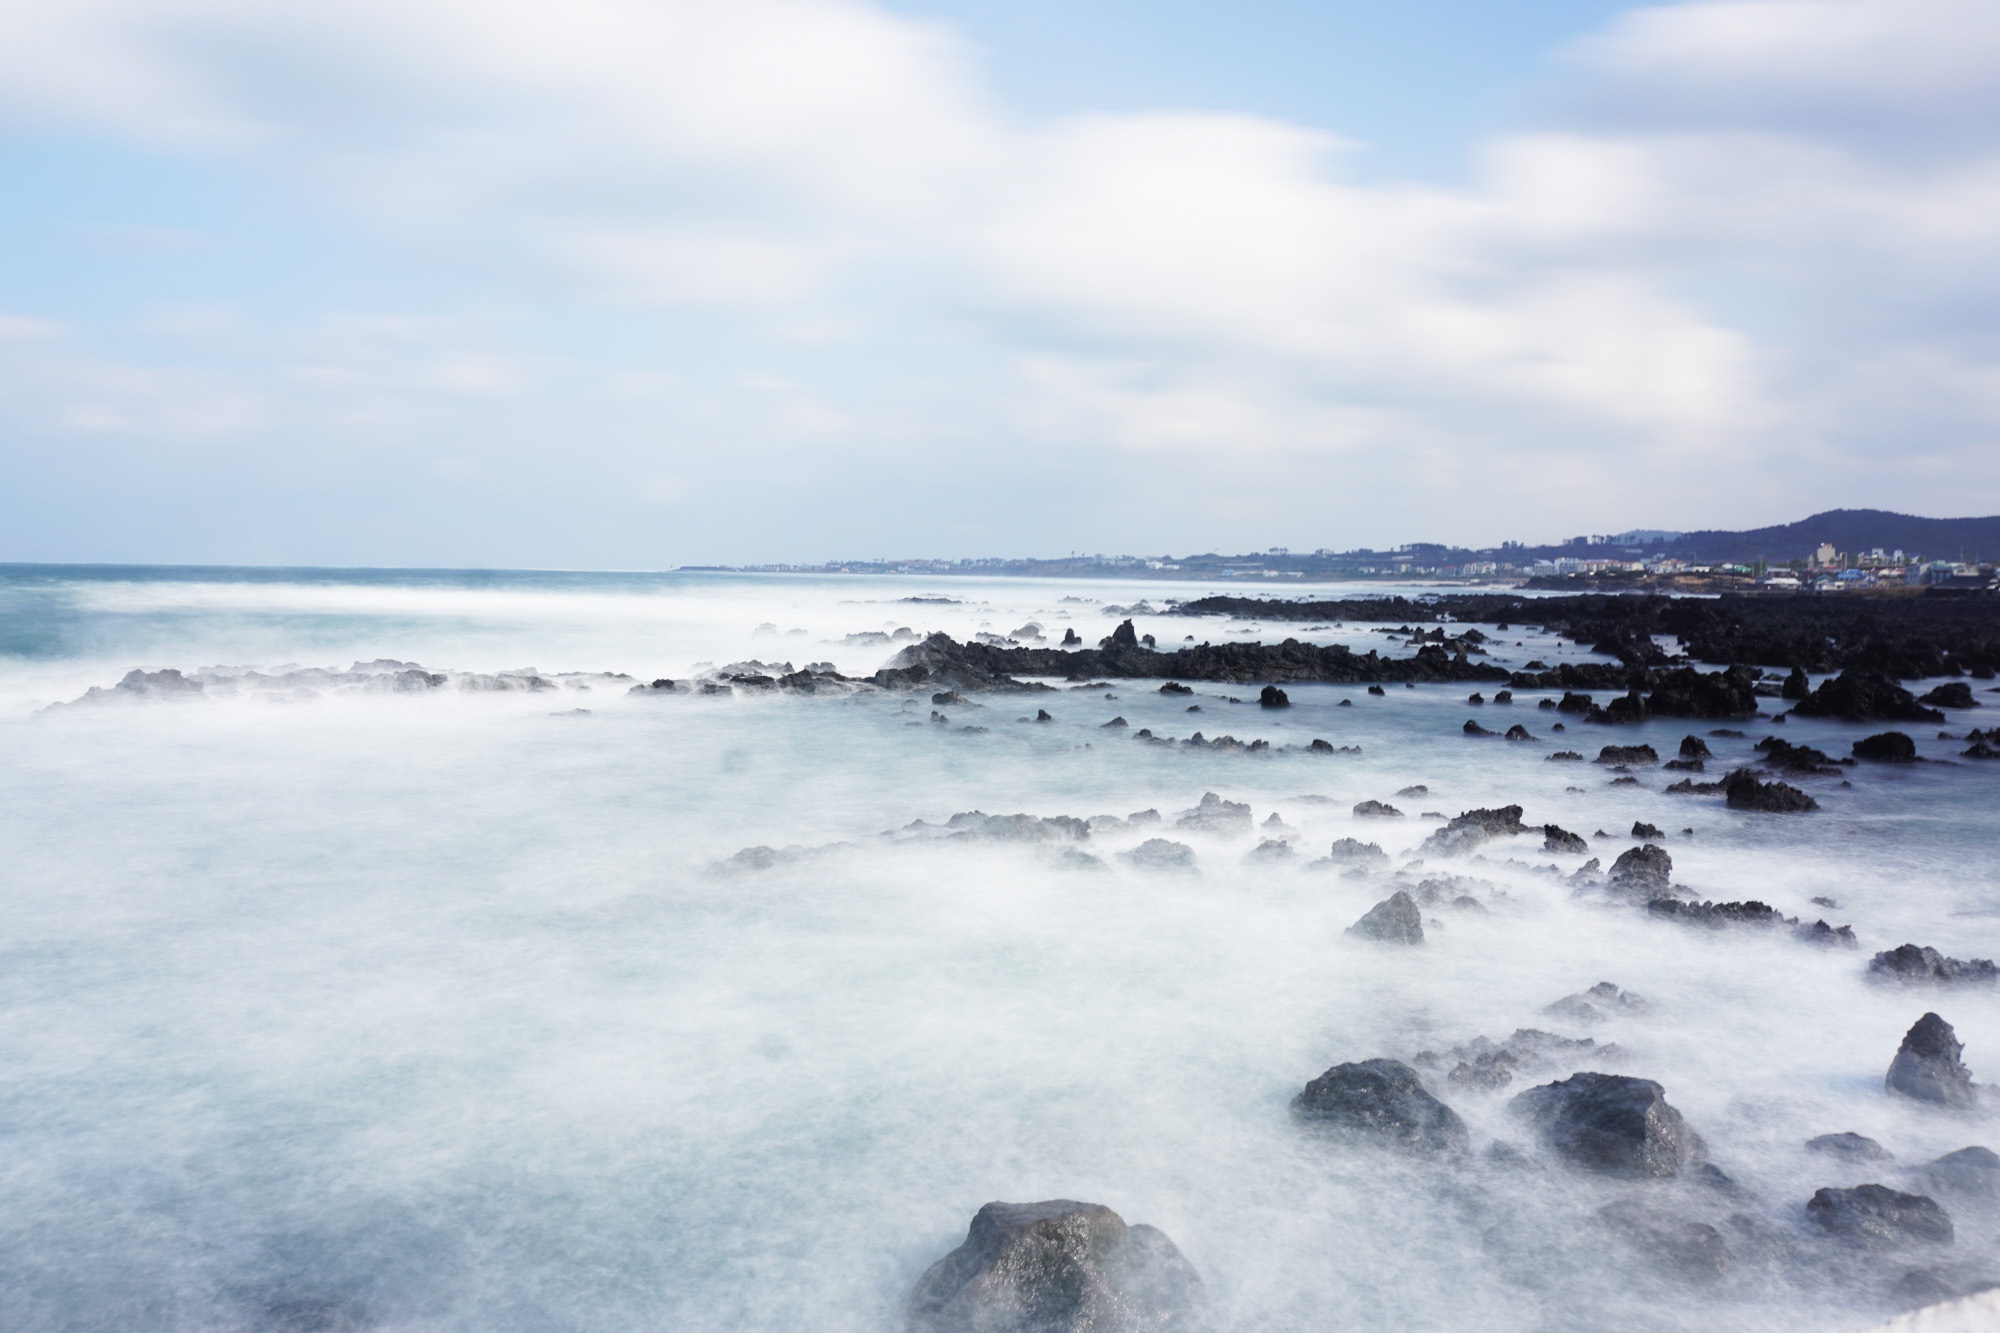
beach, sea, coast, water, sand, rock, ocean, winter, cloud, shore, wave, vacation, travel, bay, tourism, body of water, jeju, jeju island, wind wave